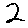
Label: 2